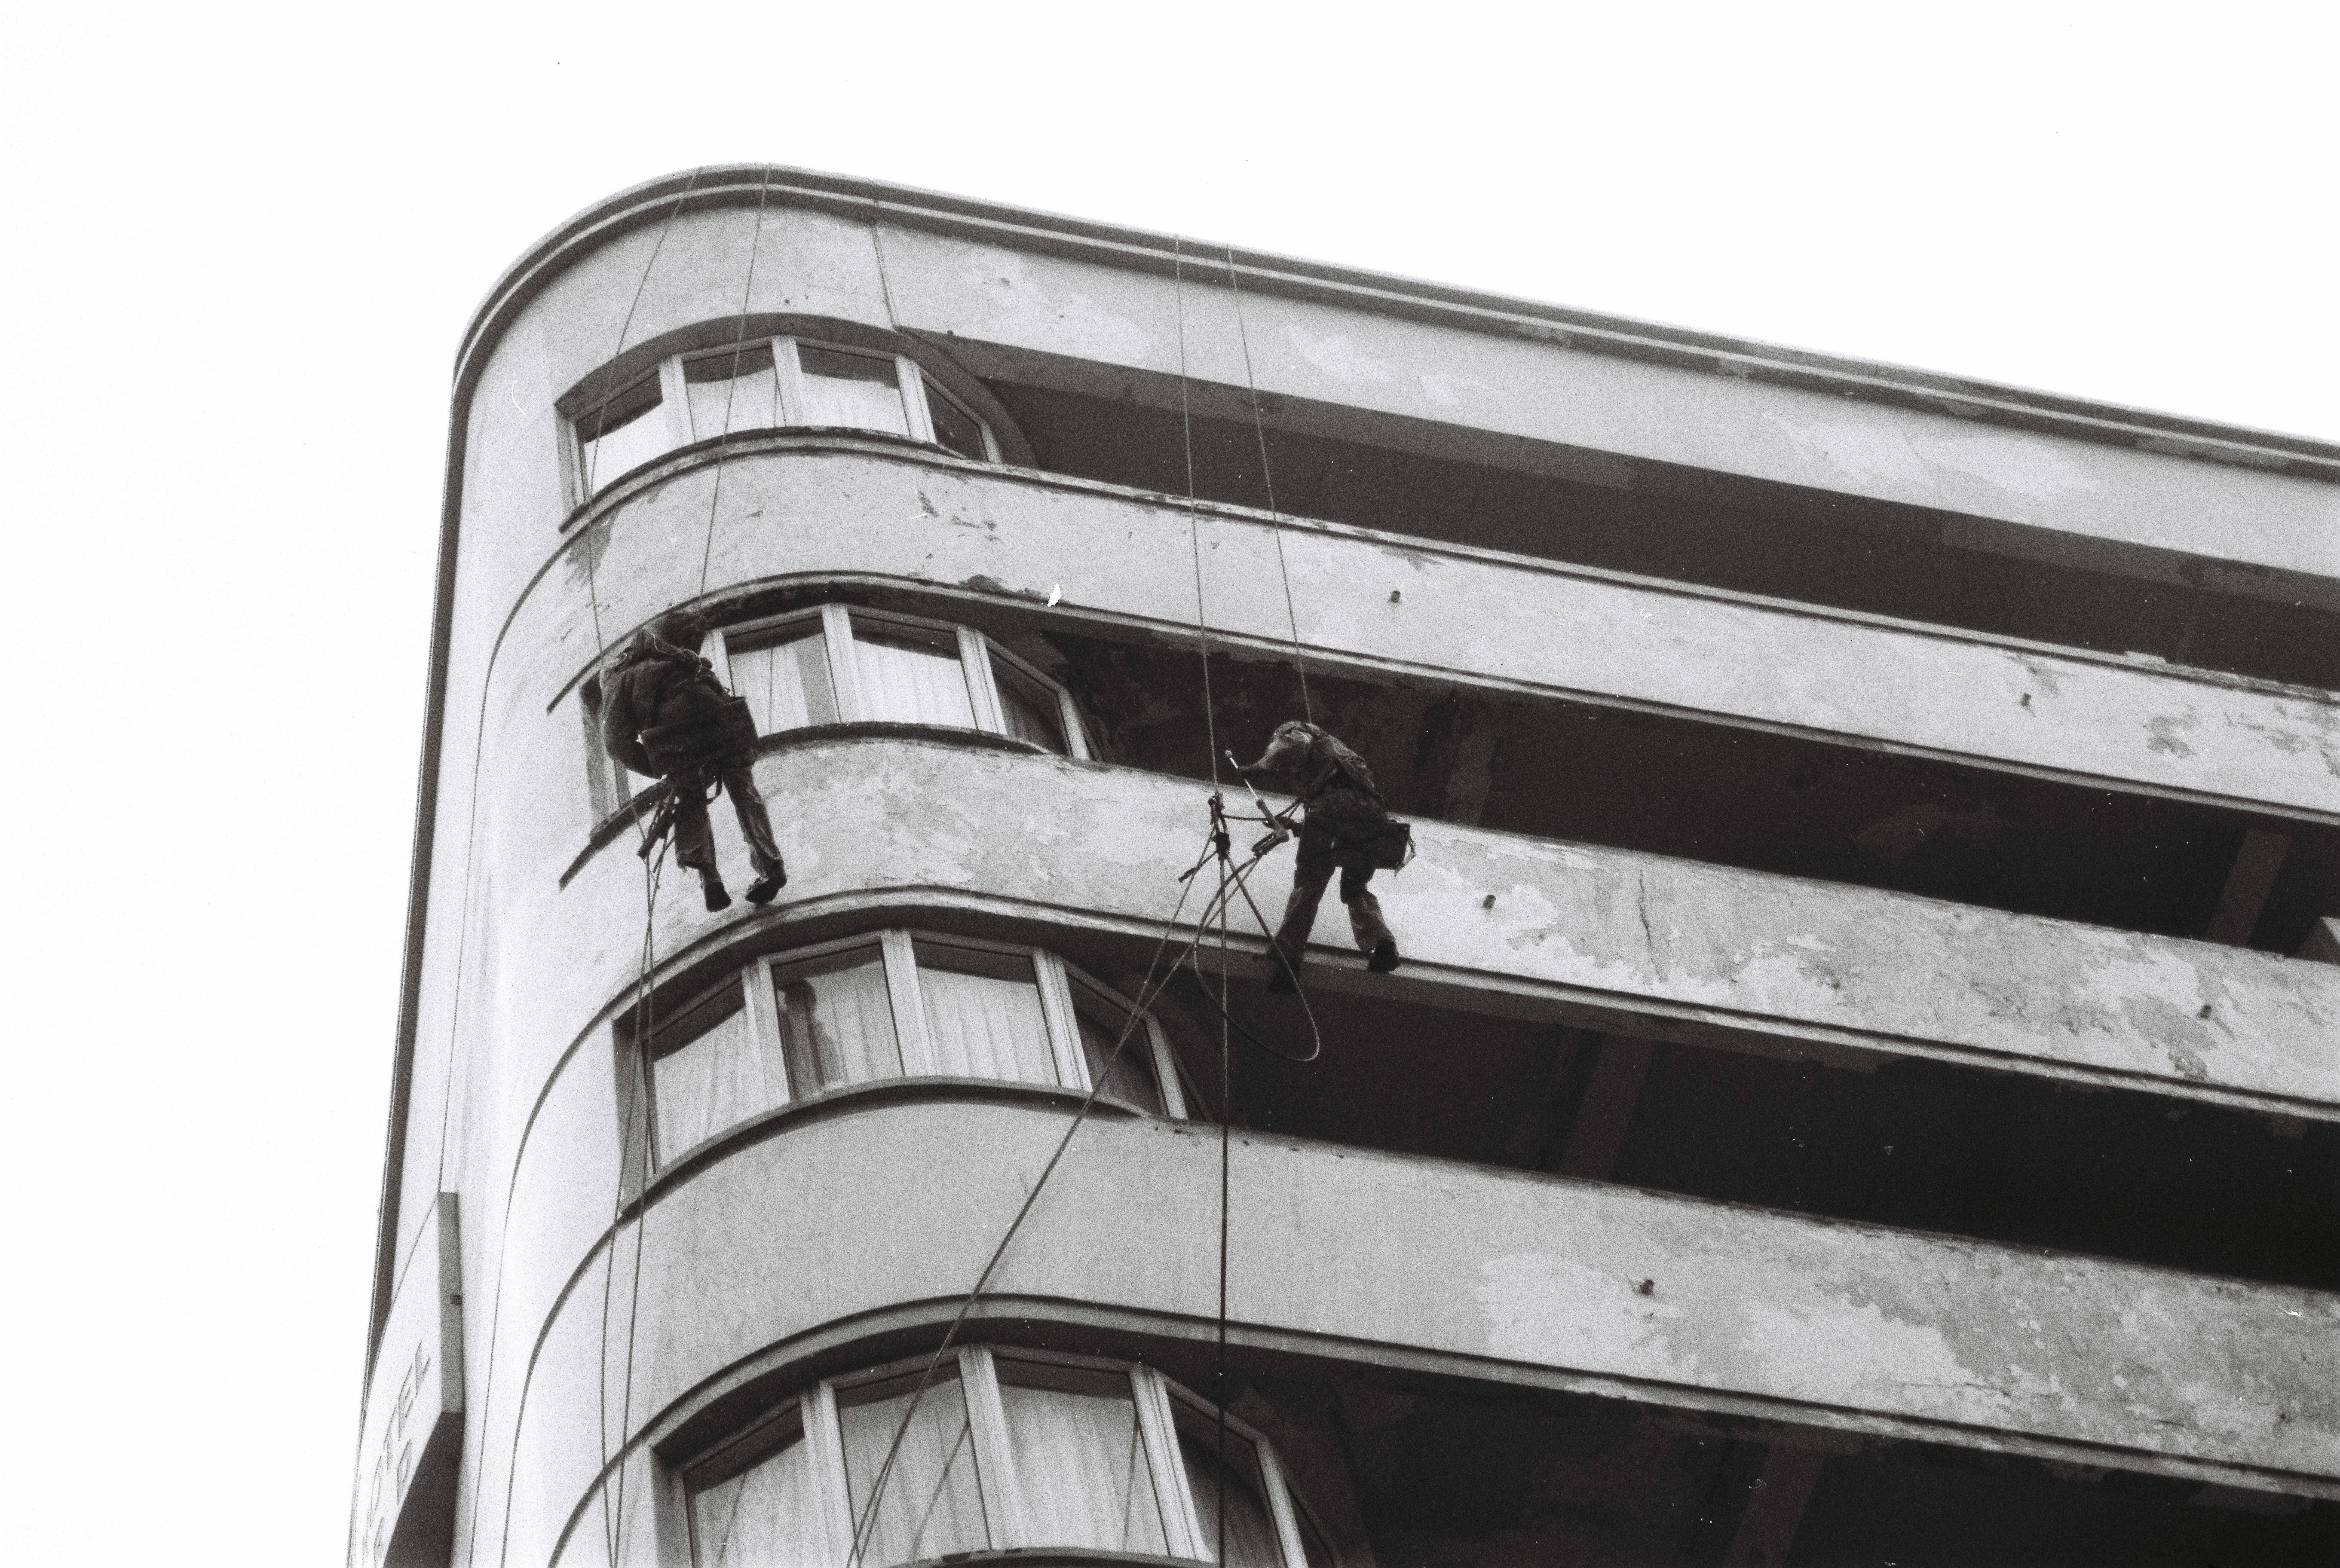
window, tire, bumper, tread, automotive exterior